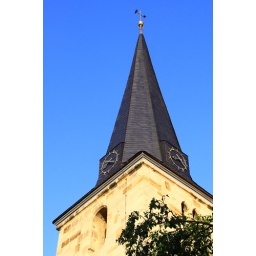
Blue spire in the blue sky